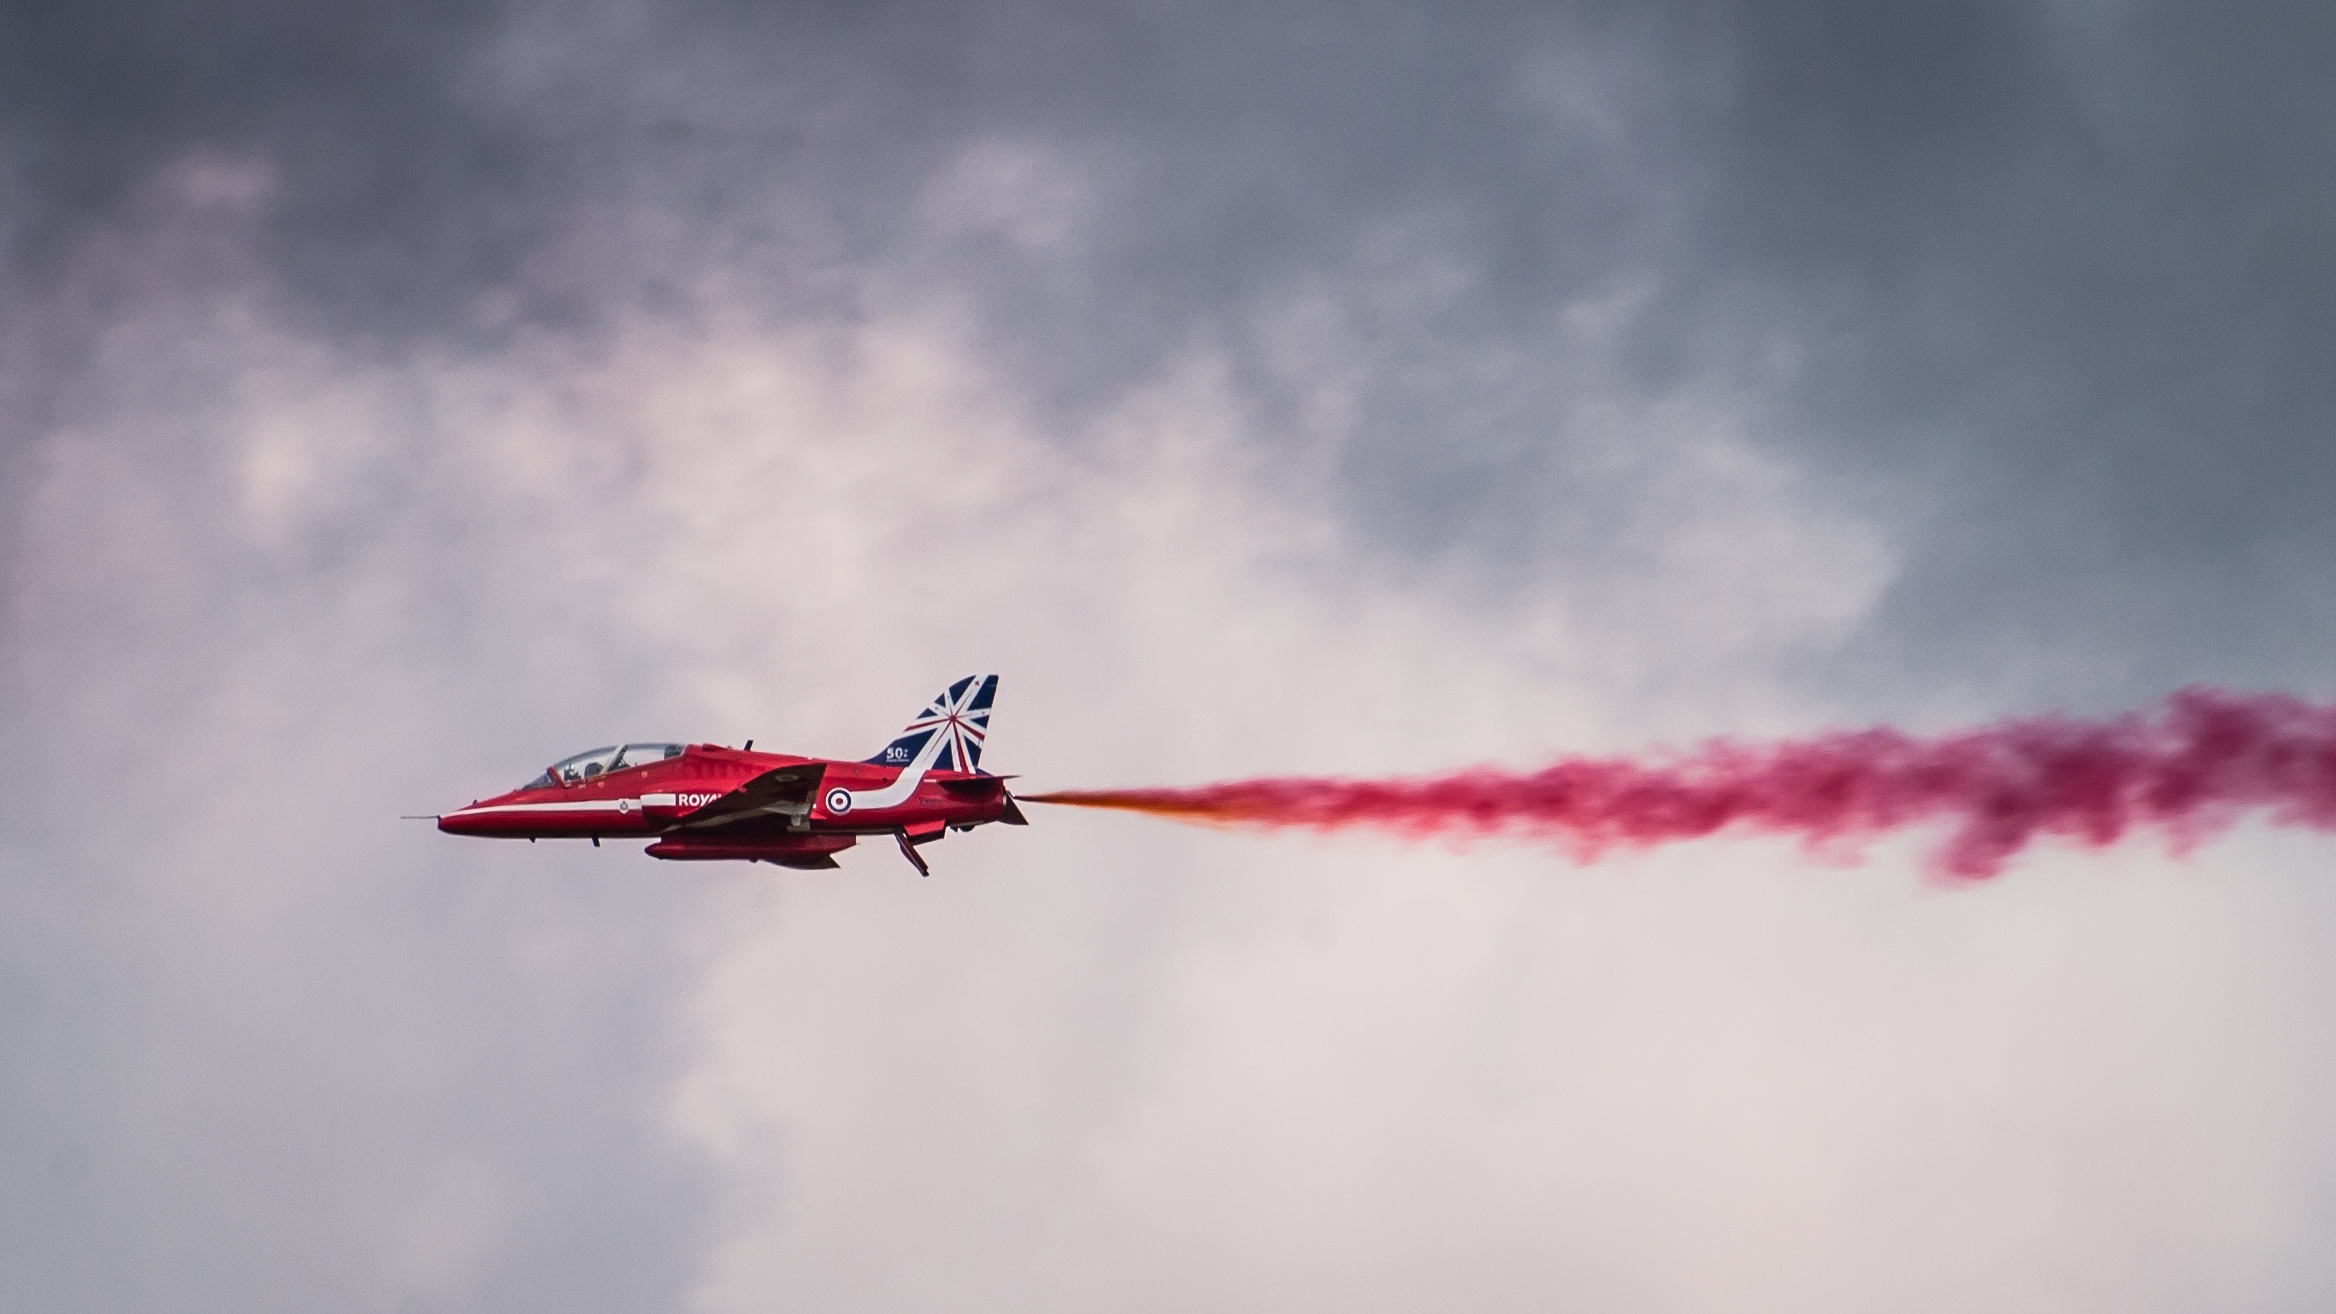
wing, sky, trail, cloudy, smoke, airplane, plane, aircraft, jet, red, vehicle, aviation, flight, speed, above, festival, clouds, display, day, airshow, goodwood, westsussex, smoketrail, chichester, festivalofspeed, halnaker, redarrows, air show, fos, fos2014, air force, aerobatics, fighter aircraft, atmosphere of earth, general aviation